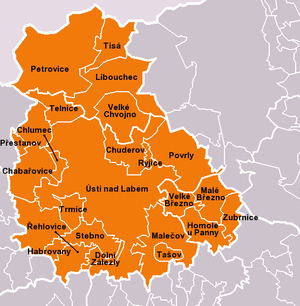
Le district d'Ústí nad Labem est un des sept districts de la région d'Ústí nad Labem, en Tchéquie. Son chef-lieu est la ville d'Ústí nad Labem.